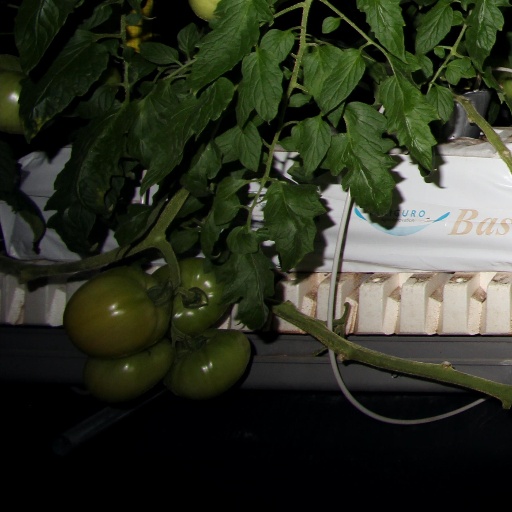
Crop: tomato